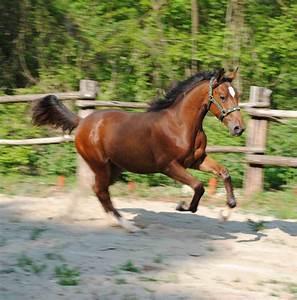
horse